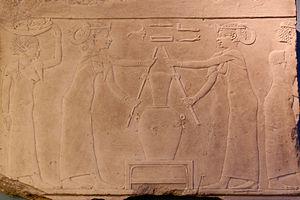
Fabrication de parfum de lis. Calcaire, fragment de la décoration d'une tombe, IVe siècle av. J.-C.